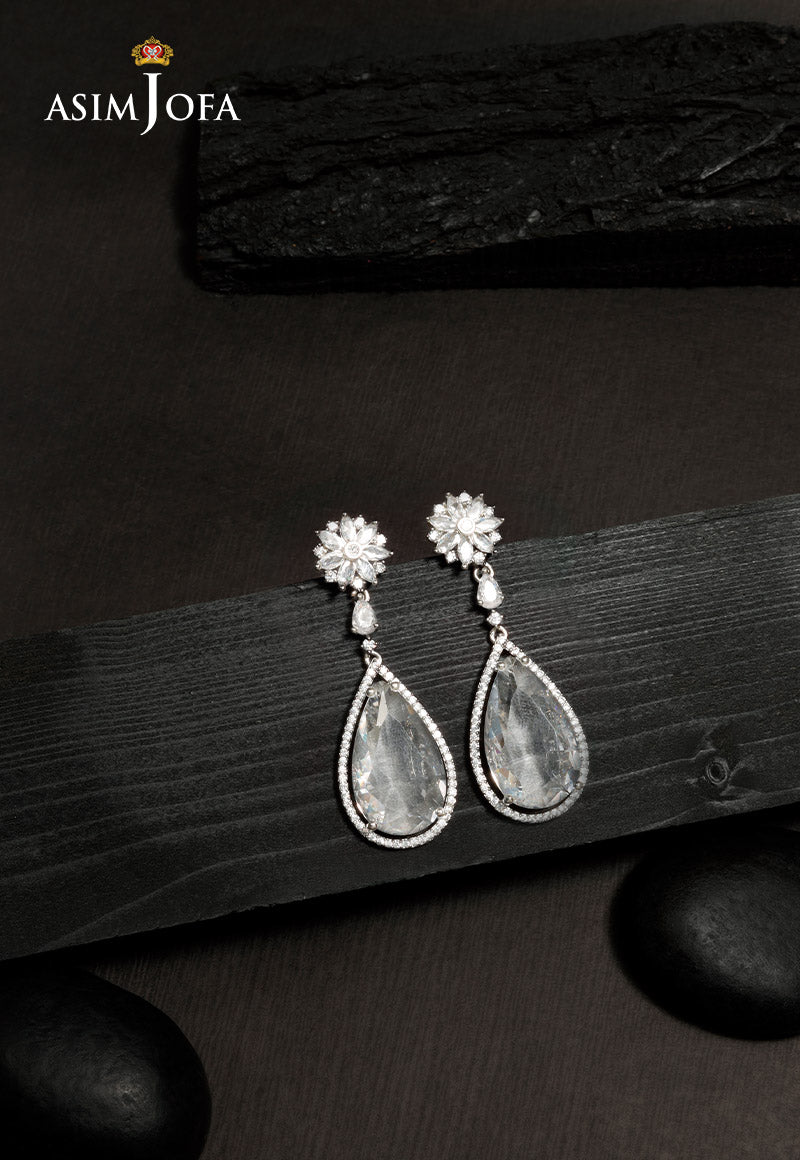
clear silver crystal drop earring